Research on Inuit clothing

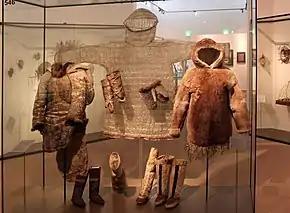
Inuit garments in a glass museum display

Many museums, particularly in Canada, Denmark, the United Kingdom, and the United States, have extensive collections of historical Inuit garments. The ceremonial dance clothing of the Copper Inuit is particularly well-represented in museums worldwide. The British Museum in London holds some of the oldest surviving Inuit fur clothing, collected by Captain William Edward Parry at Igloolik in the early 1820s. The Smithsonian Institution in Washington, D.C., has an extensive collection of Arctic materials from Canada and Alaska, including clothing, obtained beginning in 1850. Norwegian polar explorer Roald Amundsen acquired numerous Inuit artifacts, including clothing, during his voyage to the Northwest Passage on the from 1903 to 1906, which he brought to the Ethnographic Museum of Norway (now the Museum of Cultural History, Oslo).